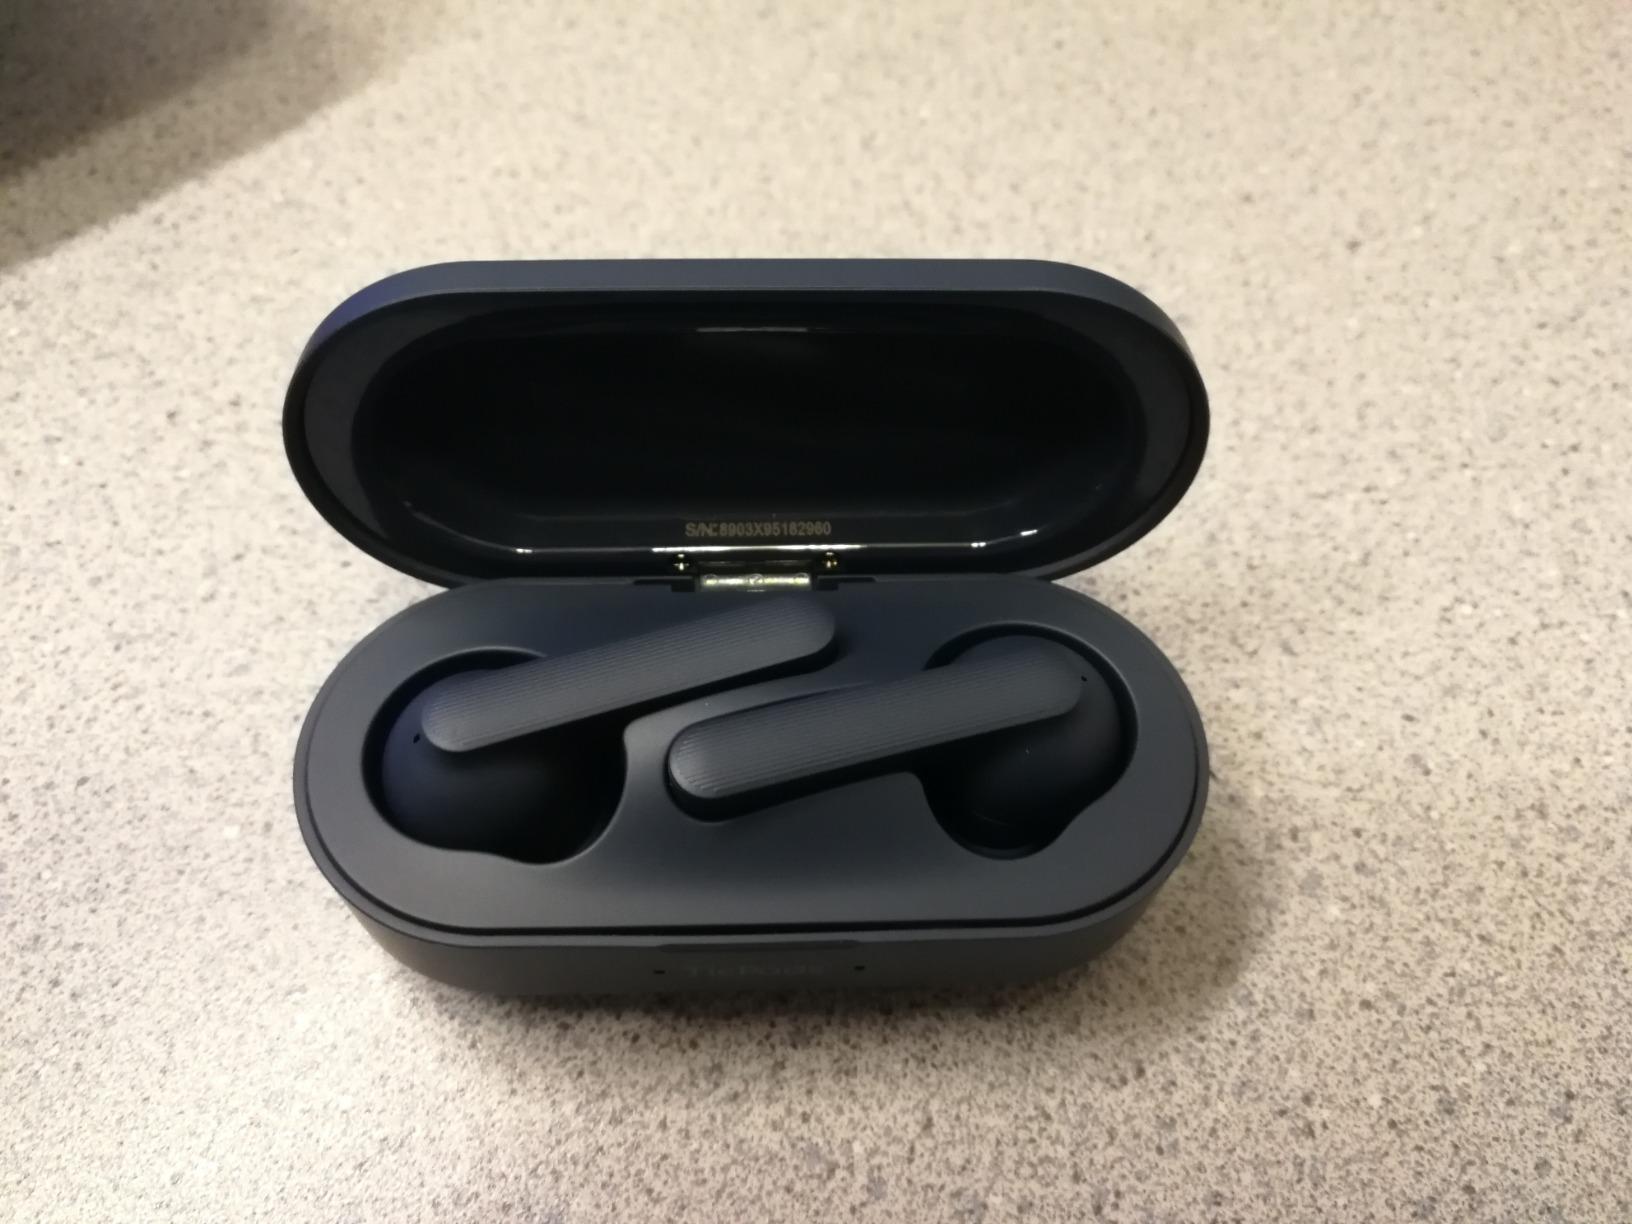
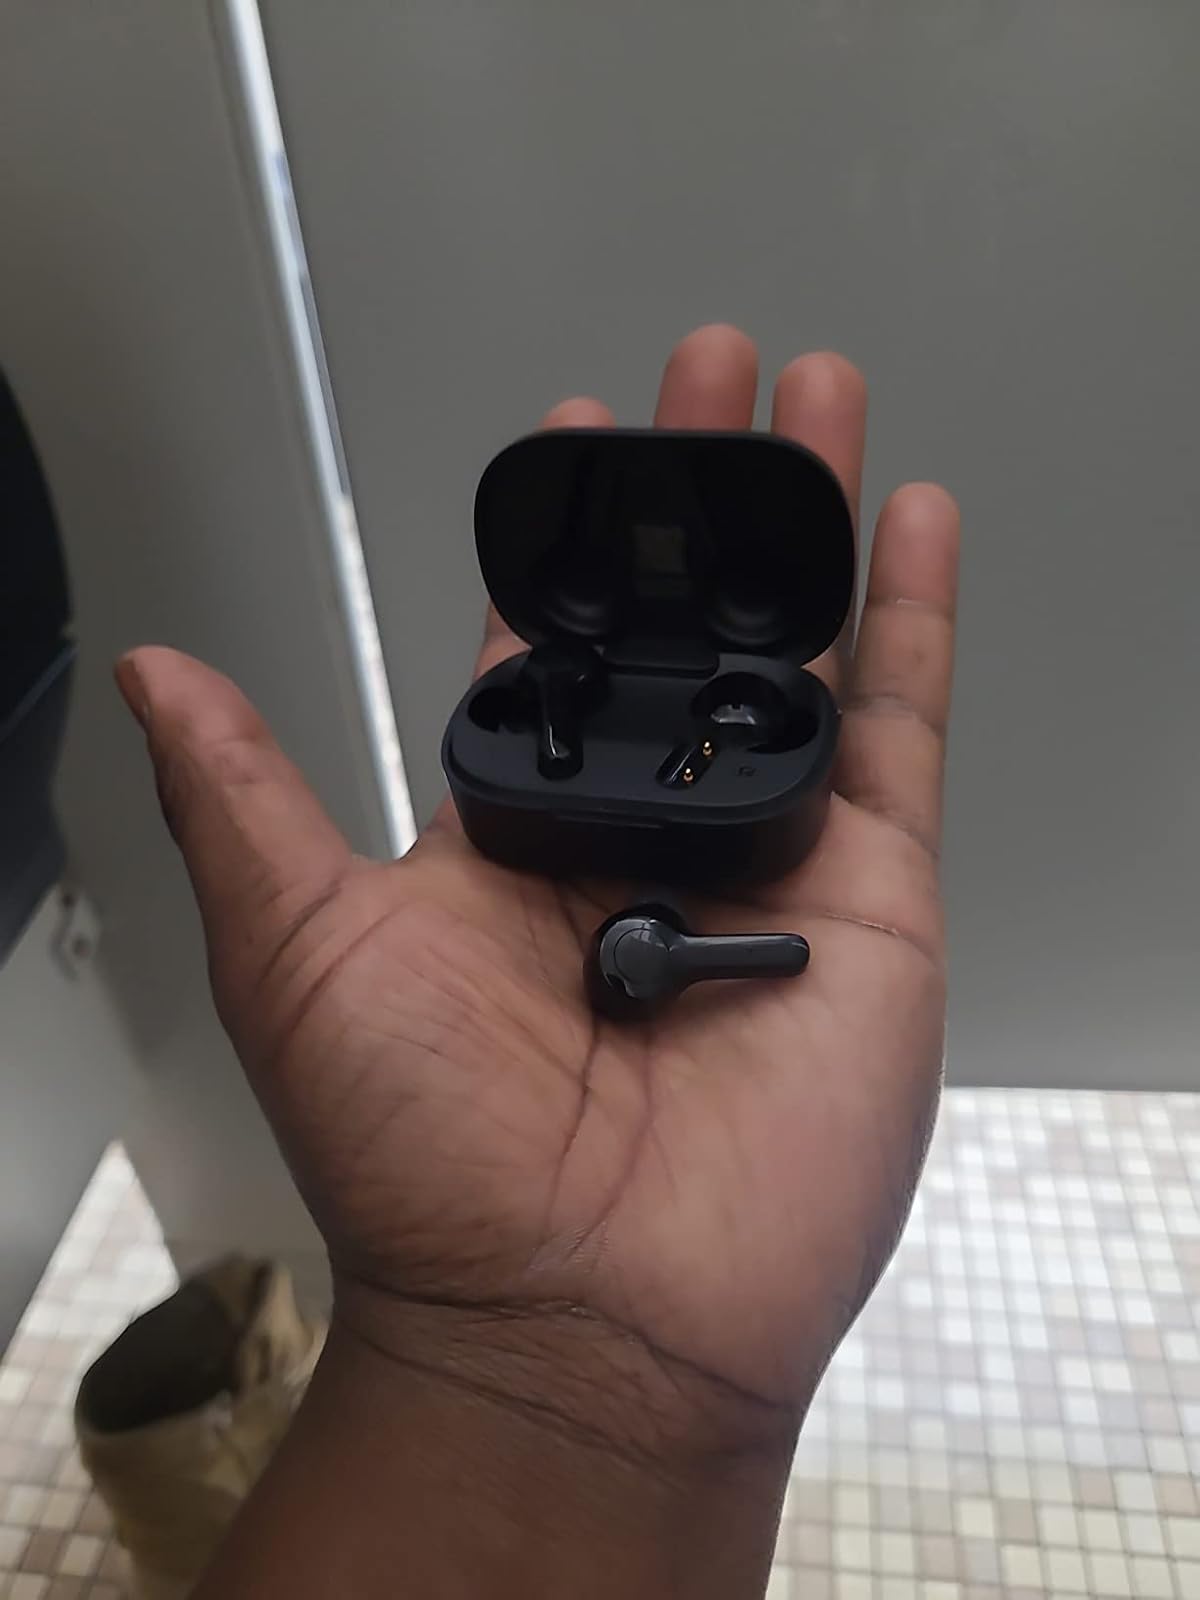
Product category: earbuds
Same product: no